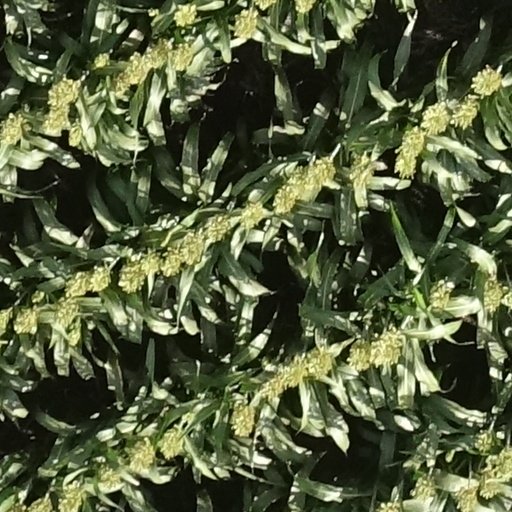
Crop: sorghum